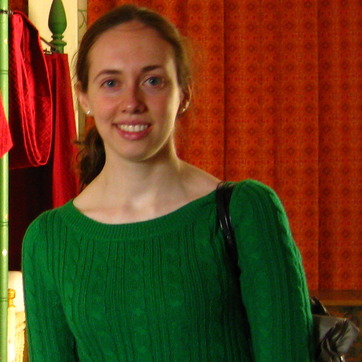
Material: skin